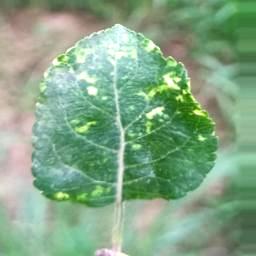
Label: Apple_Mosaic